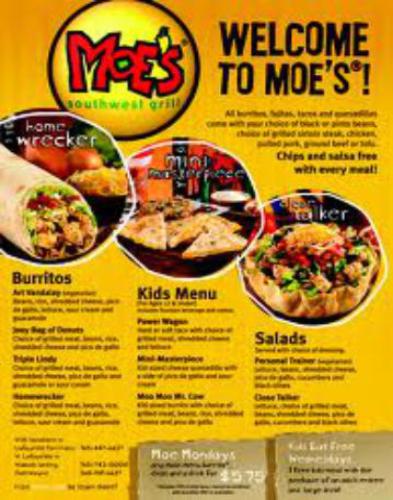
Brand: moe's southwest grill
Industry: Food